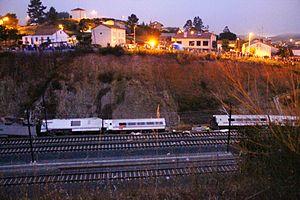
L'accident ferroviaire de Saint-Jacques-de-Compostelle est un déraillement du train Alvia 151 survenu le 24 juillet 2013 à 20 h 41, peu avant la gare de Saint-Jacques-de-Compostelle, en Galice, dans le nord-ouest de l'Espagne. Quelques jours après la catastrophe, le bilan définitif fait état de 79 morts et de l'ordre de 140 blessés.